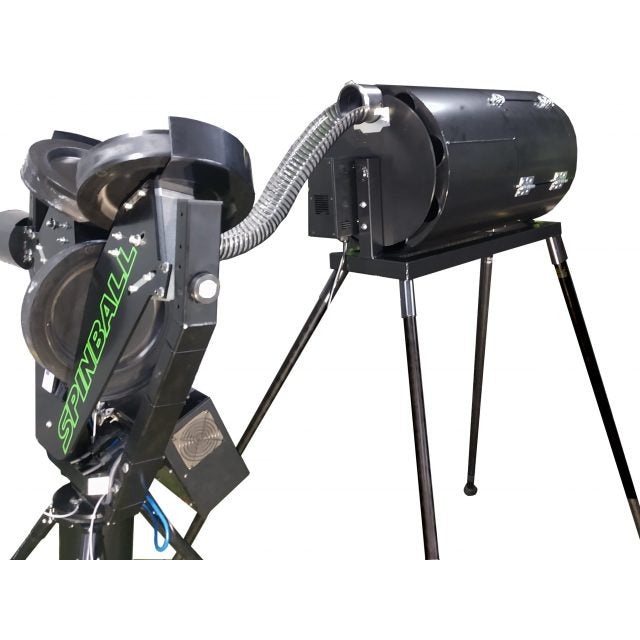
High Capacity Barrel Ball Feeder
Current shipping lead time: 1-2 weeks Spinball Sports | High Capacity Barrel Ball Feeder The Barrel Ball Feeder is a high-capacity accessory designed to enhance efficiency during baseball practice. With a capacity to hold up to 250 baseballs, it minimizes interruptions and ensures continuous training sessions. Engineered for compatibility with all Spinball and Rawlings pitching machines, this feeder offers reliability and precision in performance. Its durable construction and thoughtful design make it a valuable addition for both residential and commercial use. Key Features: High Capacity: Holds up to 250 baseballs, allowing for extended training sessions without frequent refilling. Flexible Ramp: Replaces the machine’s standard ball ramp, offering consistent and smooth ball delivery. Versatile Compatibility: Works seamlessly with all Spinball and Rawlings pitching machines. Adjustable Release Interval: Standard models feature a fixed 7-second interval, while iPitch models offer selectable intervals ranging from 7 to 20 seconds. Wireless On/Off Remote Control: Included with standard models for convenient operation. Durability: Backed by a 5-year warranty for residential use and a 1-year warranty for commercial applications. USA-Made: Manufactured in the United States to ensure quality and craftsmanship. Specifications: Capacity: 250 baseballs. Release Interval: 7 seconds for standard models; adjustable 7–20 seconds for iPitch models. Warranty: 5 years (residential), 1 year (commercial). Included Accessories: Wireless on/off remote control. The Barrel Ball Feeder is built for performance and convenience, offering a dependable solution to streamline baseball practice and maximize training efficiency.
Brand: Spinball Sports
Category: Sporting Goods > Athletics > Baseball & Softball > Pitching Machines